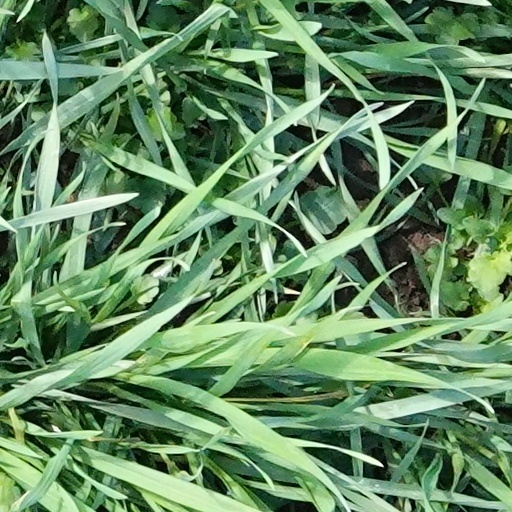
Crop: wheat